Huang Jinrong

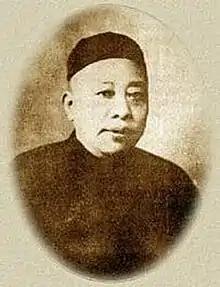
Huang in the 1930s

Huang Jinrong (10 May 1868 – 20 June 1953), nicknamed "Pockmarked" due to a bad case of smallpox, was a Chinese chief detective who worked for the French Concession police force in Shanghai from 1892 to 1925. Even though he was a detective, he was also one of Shanghai's three major gangsters along with Du Yuesheng and Zhang Xiaolin, who worked for the Green Gang. Despite the Gang's gradual collapse, Huang stayed in Shanghai until he died of illness in 1953.